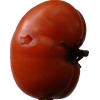
Label: tomato